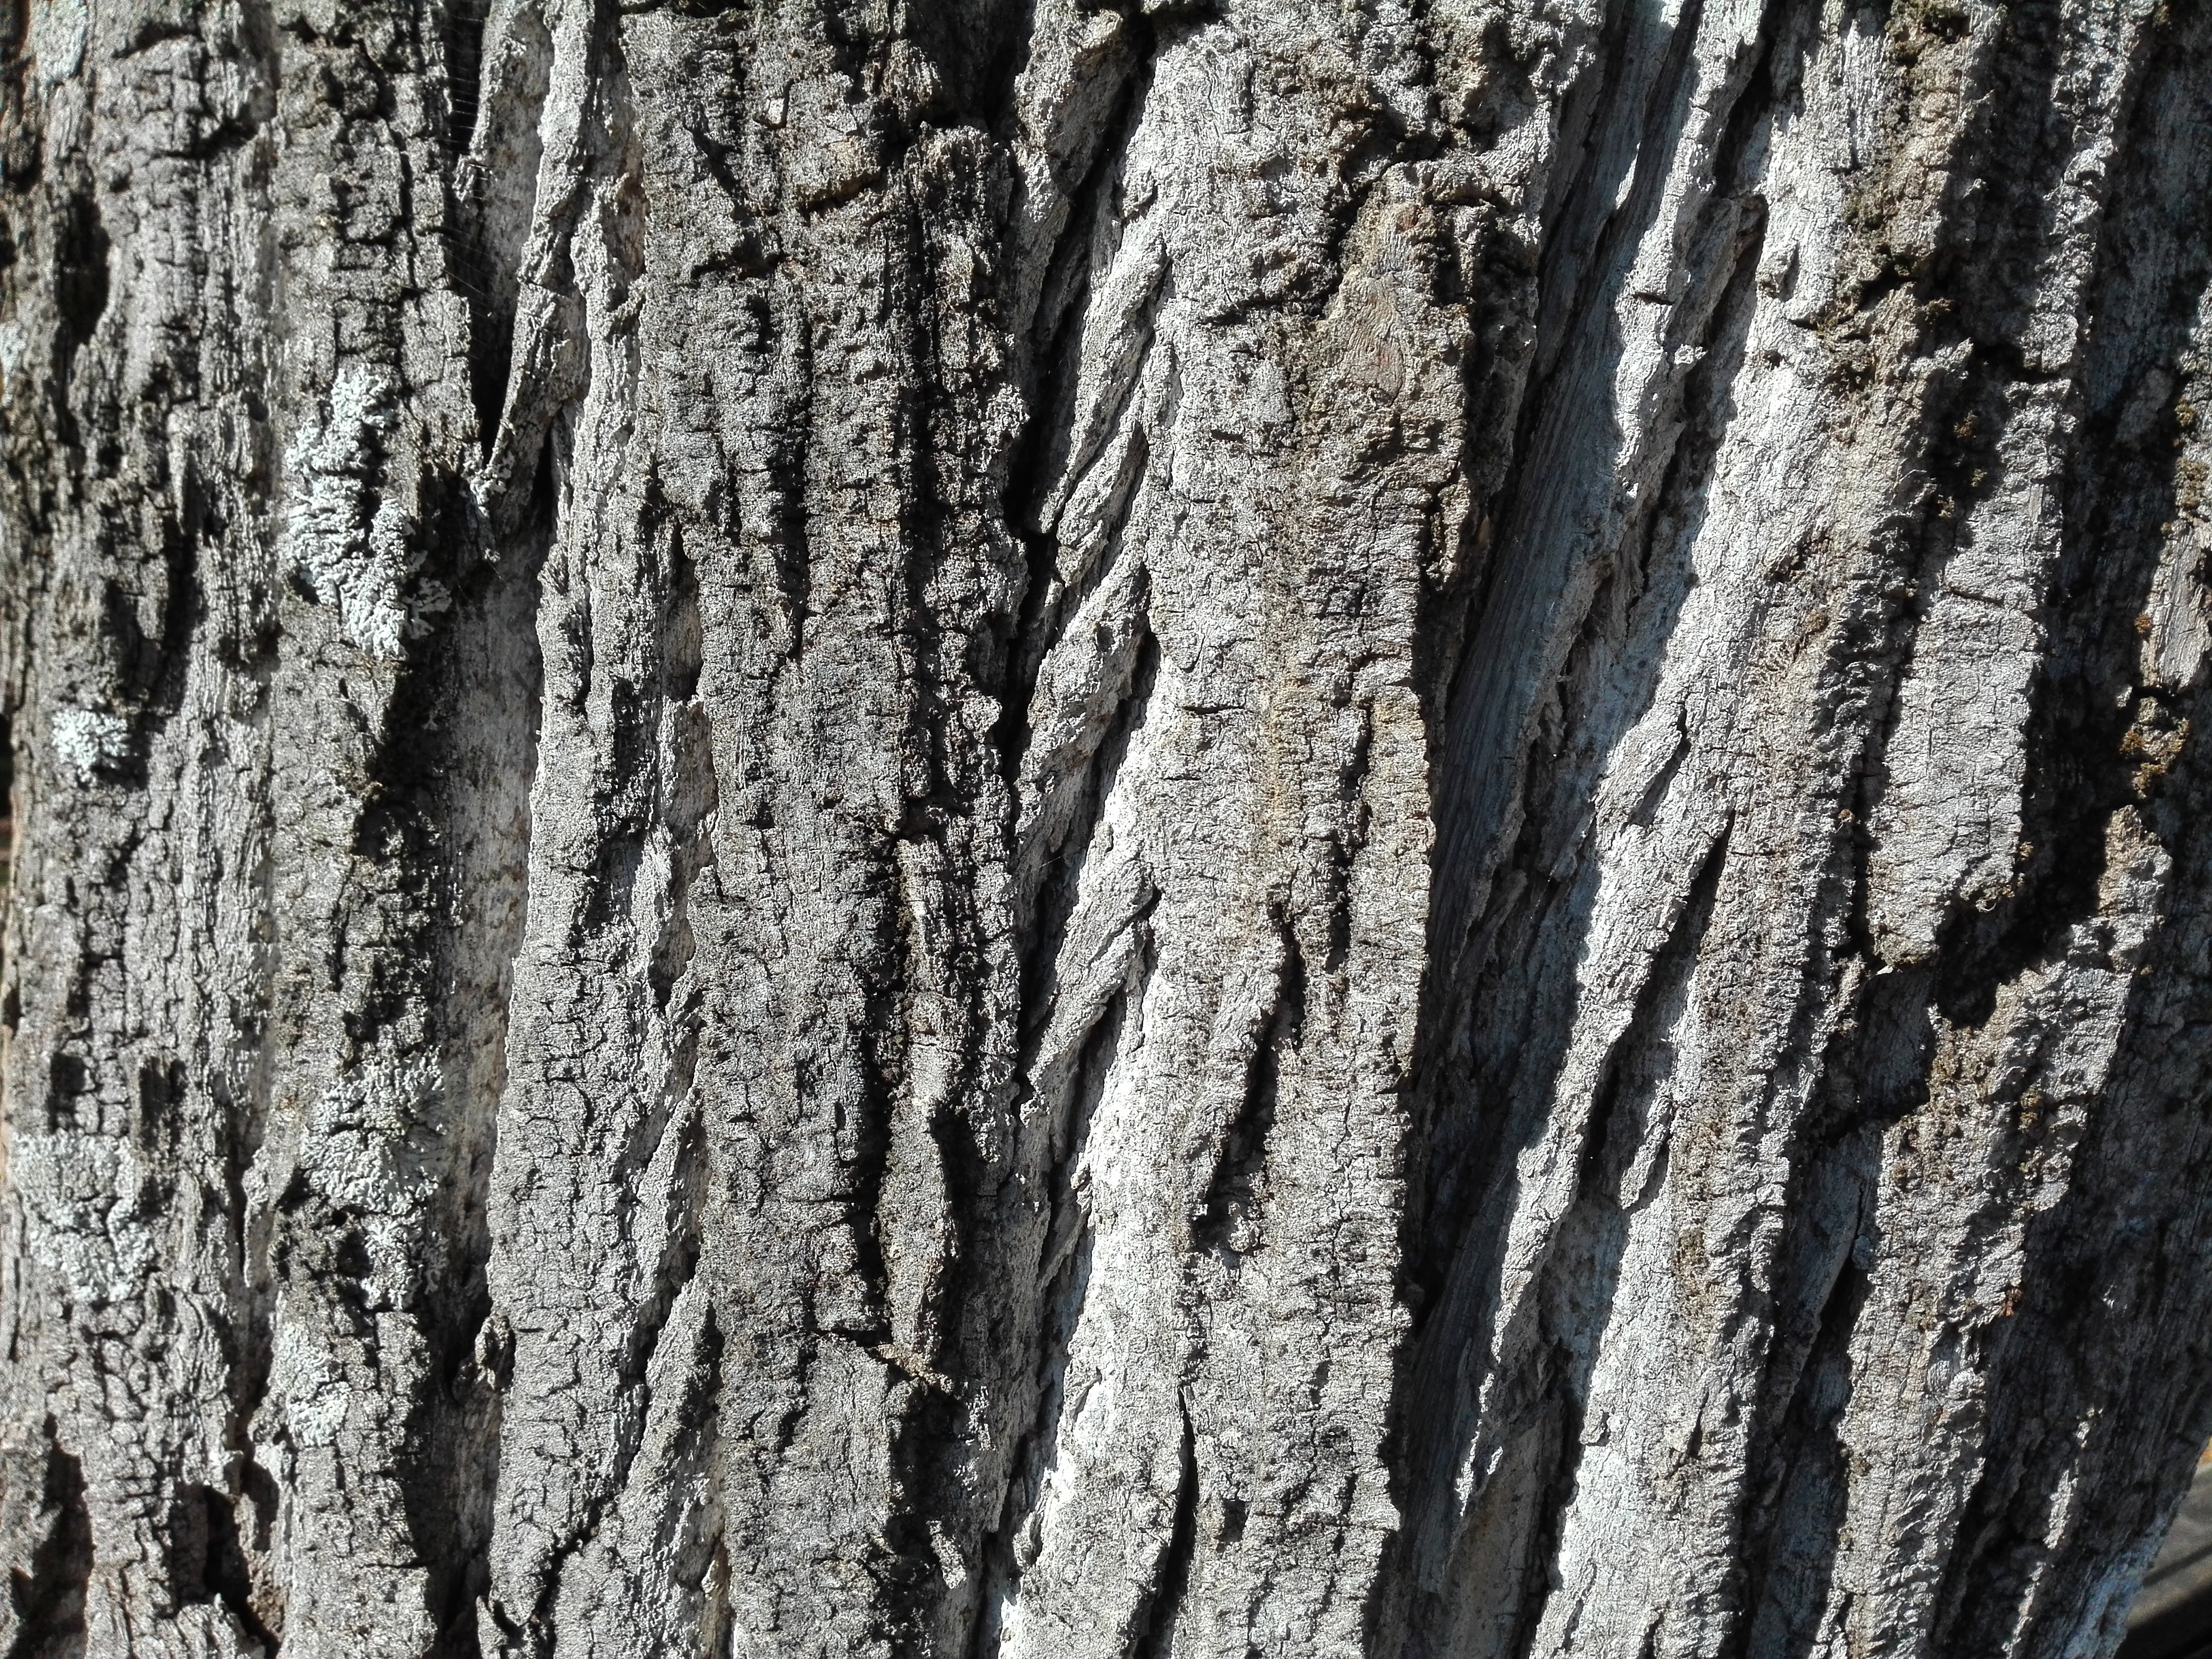
tree, nature, forest, branch, plant, wood, texture, flower, trunk, old, bark, birch, soil, flora, trees, vegetale, wrinkled, flowering plant, ruffle, plant stem, woody plant, land plant